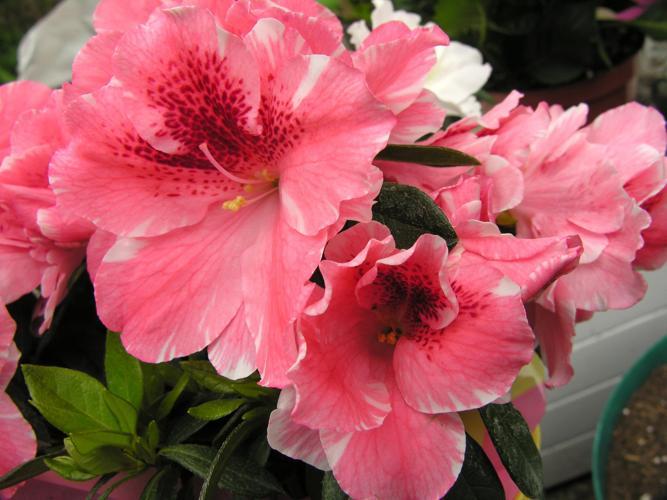
Label: azalea